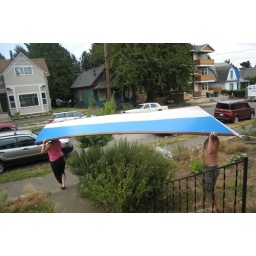
Molly and Dave maneuvering the boat from the shed in back of the house to the car.